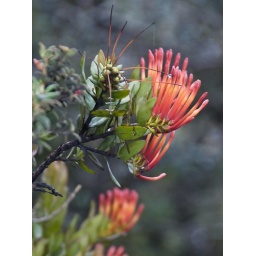
A semi parasitic plant from the cloud forest in Ecuador